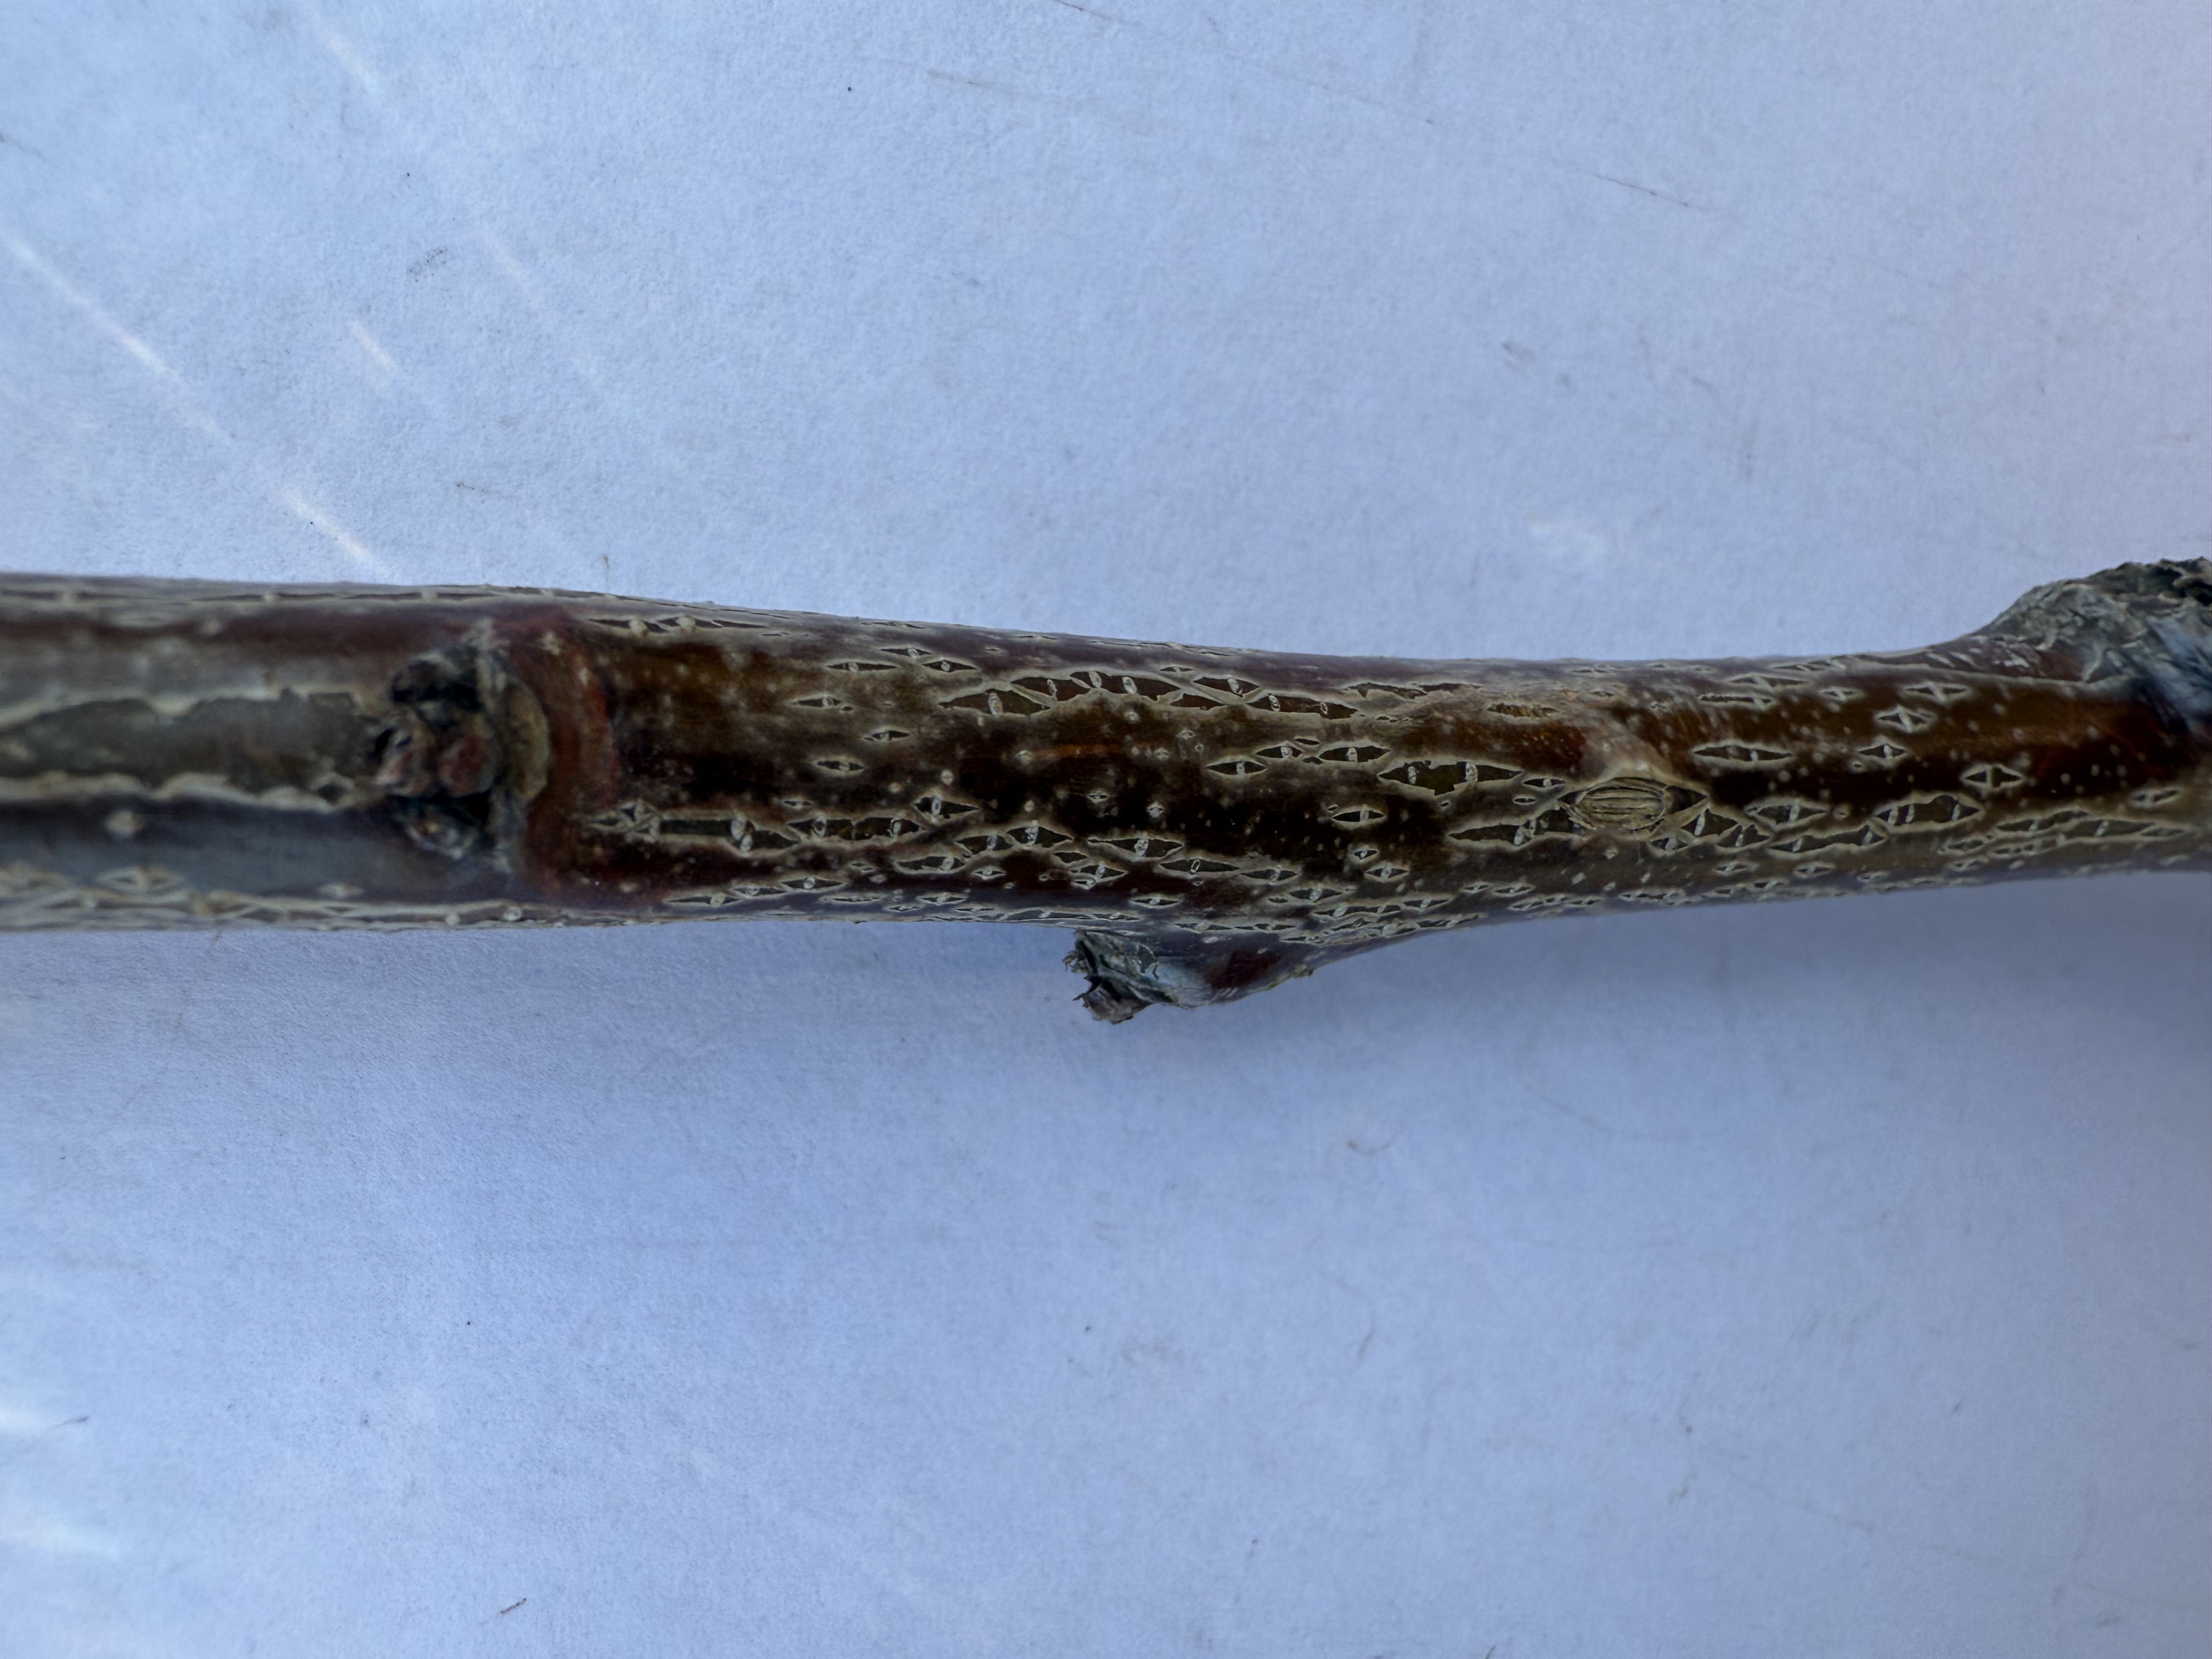
Variety: Sekerpare Apricot